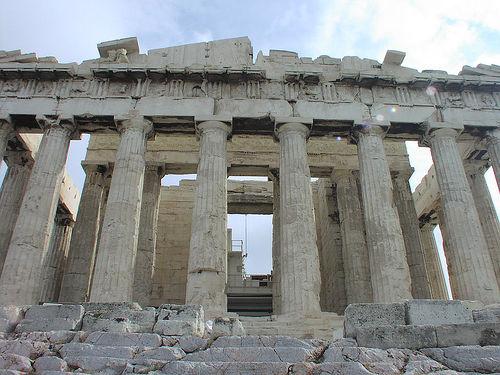
Weather: cloudy or overcast